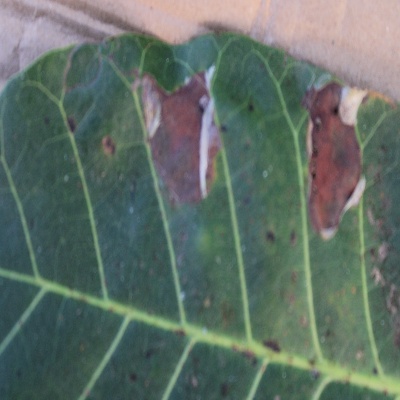
Crop: Cashew
Condition: leaf miner